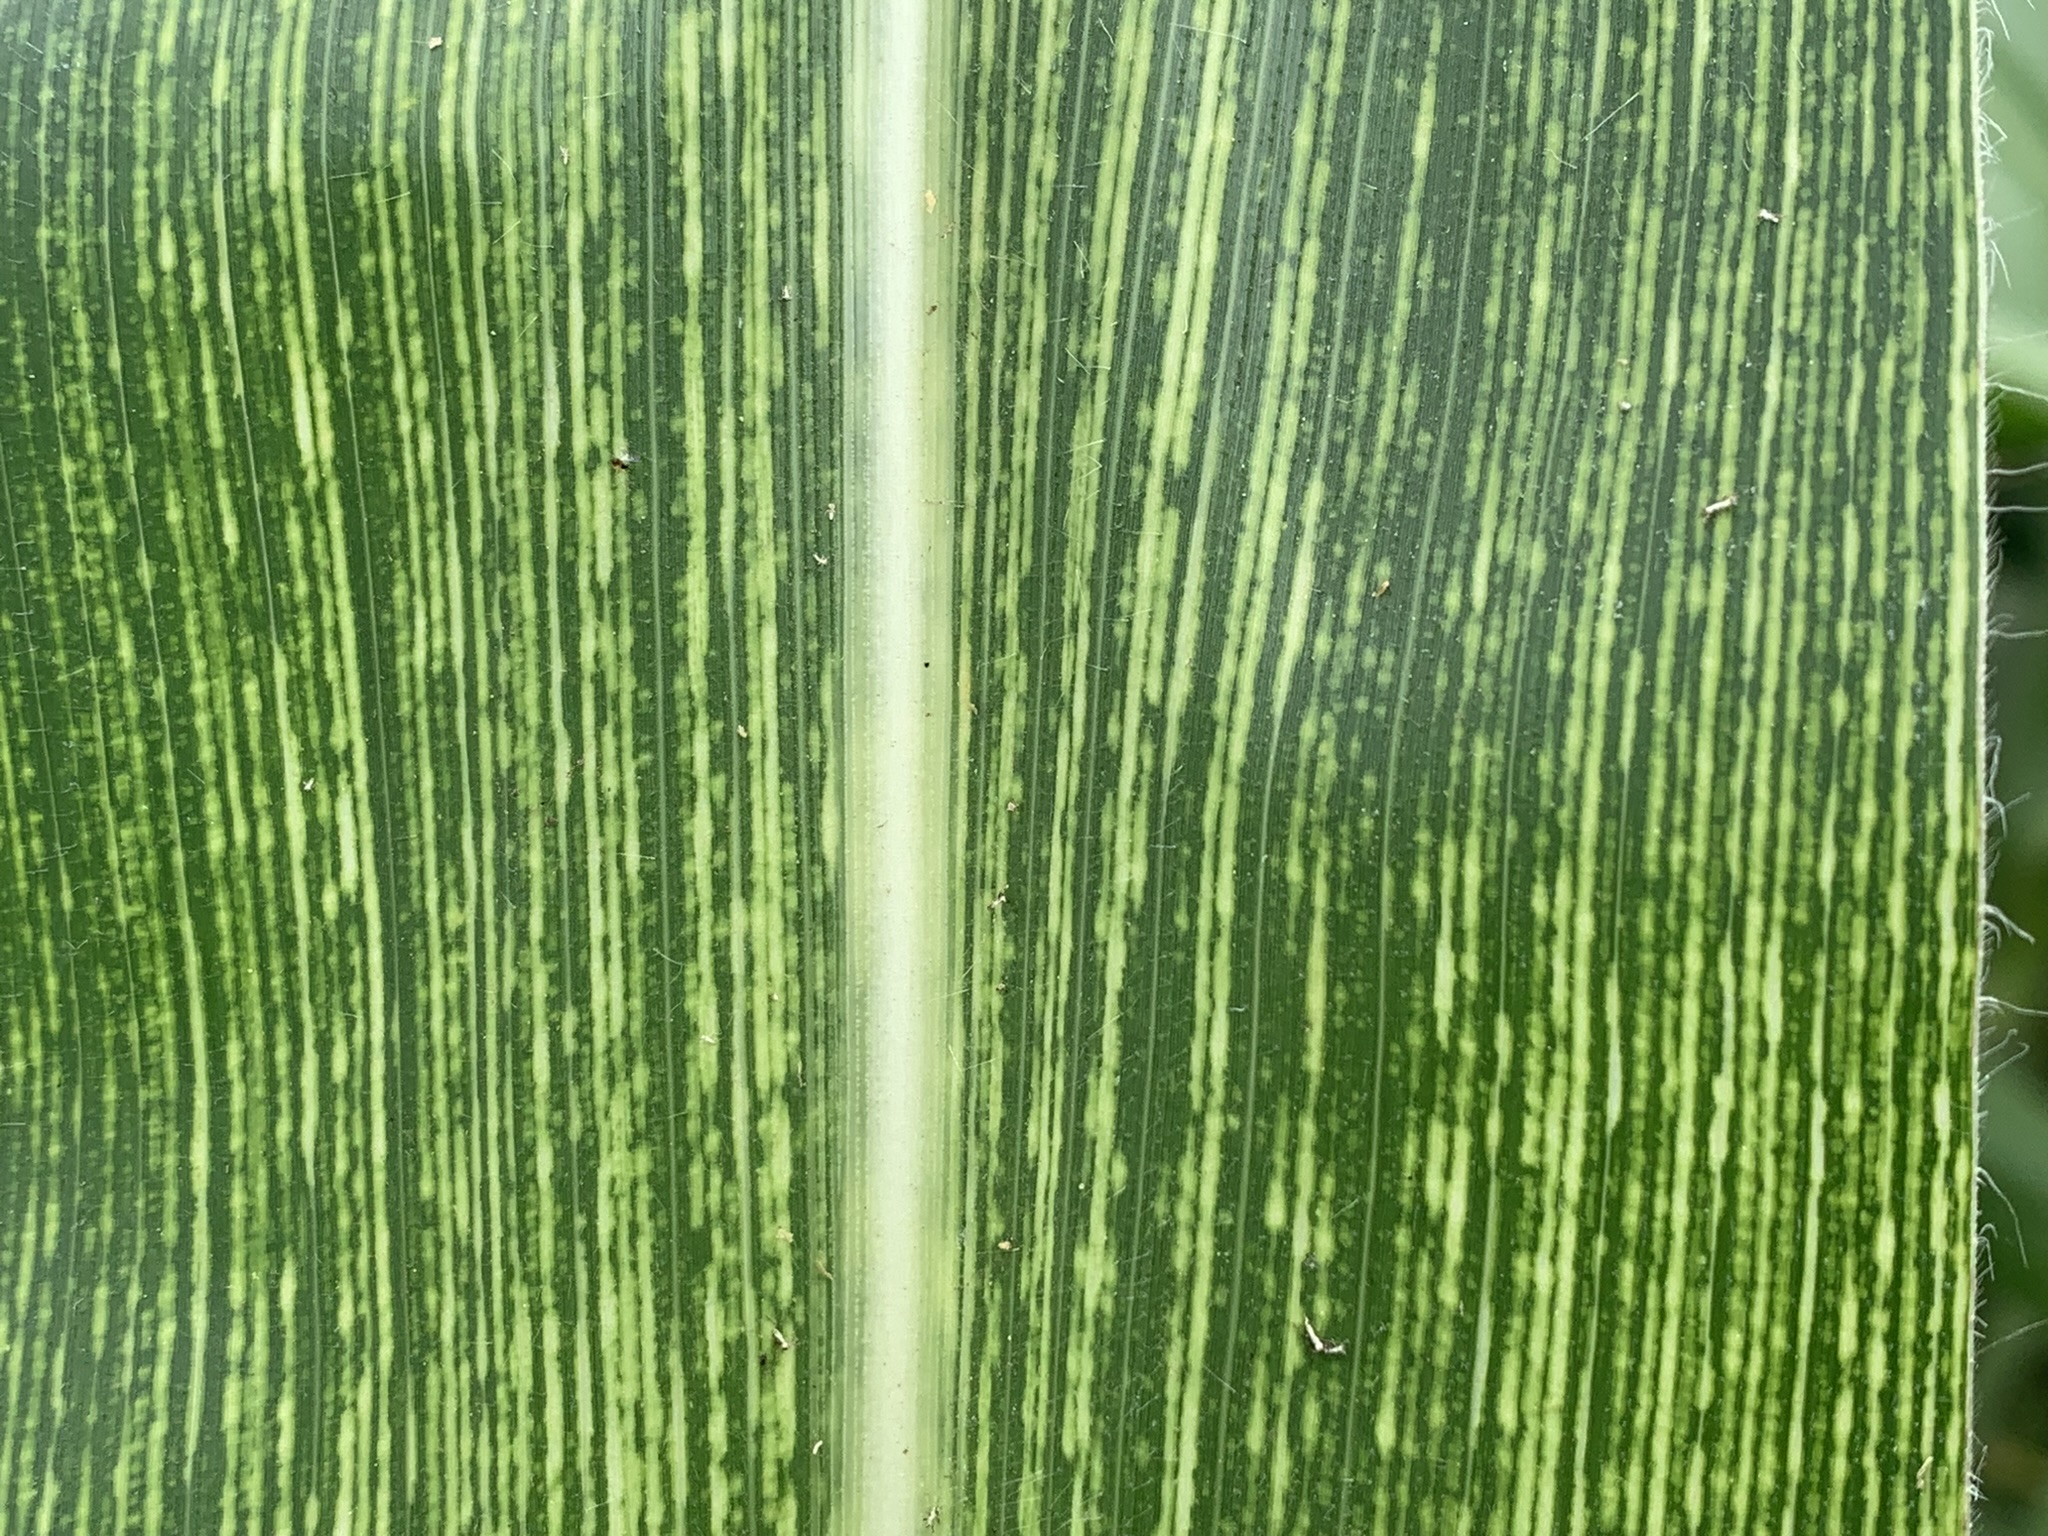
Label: MSV